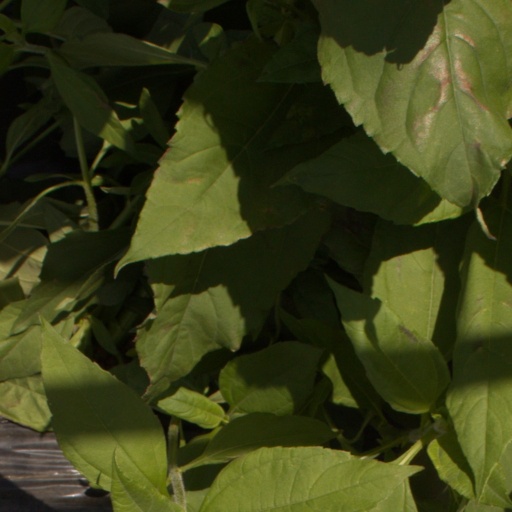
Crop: Jerusalem artichoke